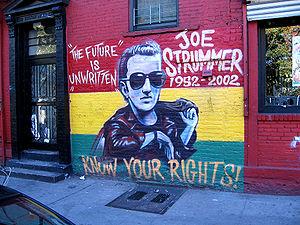
Par Manuel Bartual. Origine
John Graham Mellor, dit Joe Strummer '''Joe le gratteur''' né le 21 août 1952 à Ankara et mort le 22 décembre 2002 à Broomfield, est un musicien britannique connu principalement pour avoir été le leader du groupe The Clash, l'un des groupes les plus emblématiques du courant punk. Il a également été chanteur de The Vultures, The 101'ers, et The Mescaleros.